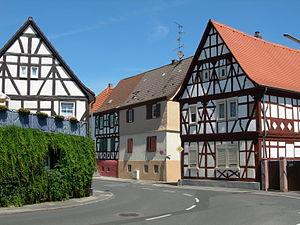
Mörfelden-Walldorf est une ville allemande à proximité de Francfort-sur-le-Main. Elle est située dans l'arrondissement de Groß-Gerau du Land allemand de Hesse. Elle compte 33 623 habitants.